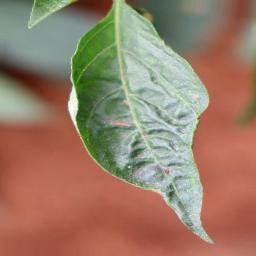
Label: mites_and_trips